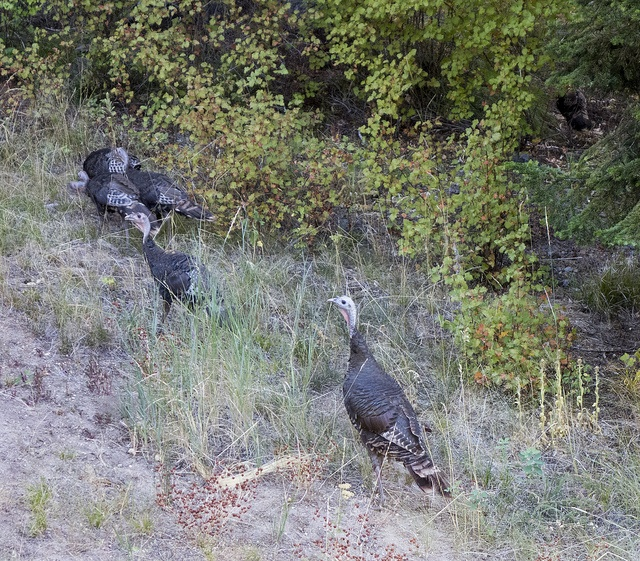
Birds wondering through grassy ground next to bushes.
A flock of turkeys are making their way up a hill.
Two wild turkeys in a field walking around
four wild turkeys and some bushes trees and weeds
a group of turkeys with bushes in the background